Joyful Noise: Poems for Two Voices

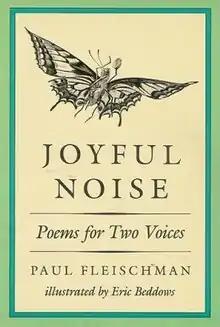
"Joyful Noise" book cover

Joyful Noise: Poems for Two Voices is a book of poetry for children by Paul Fleischman. It won the 1989 Newbery Medal.